Consolidated PBY Catalina in New Zealand service

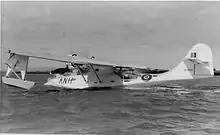
A Consolidated Catalina of the Royal New Zealand Air Force

Developed as a maritime patrol aircraft, the Consolidated PBY Catalina was a flying boat and amphibious aircraft that was widely used during the Second World War. It first entered service with the Royal New Zealand Air Force (RNZAF) in 1943, equipping No. 6 Squadron and used for patrolling and search and rescue missions in the South Pacific. Once the RNZAF received sufficient quantities of the aircraft, a second squadron, No. 5 Squadron was formed in 1944 to operate the type. A total of 56 Catalinas saw service with the RNZAF and the type remained in use during the postwar period until 1954. They were replaced with the Short Sunderland flying boat.